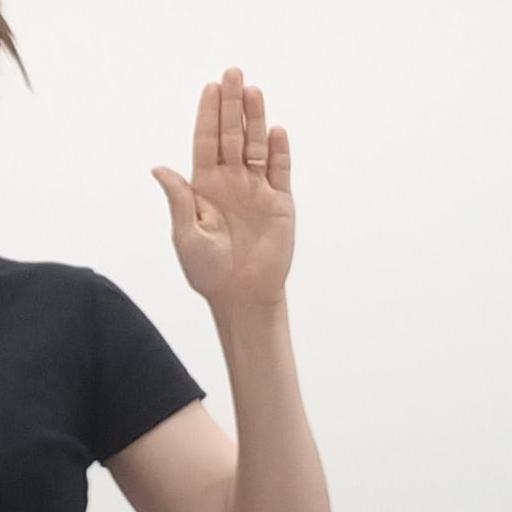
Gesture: stop